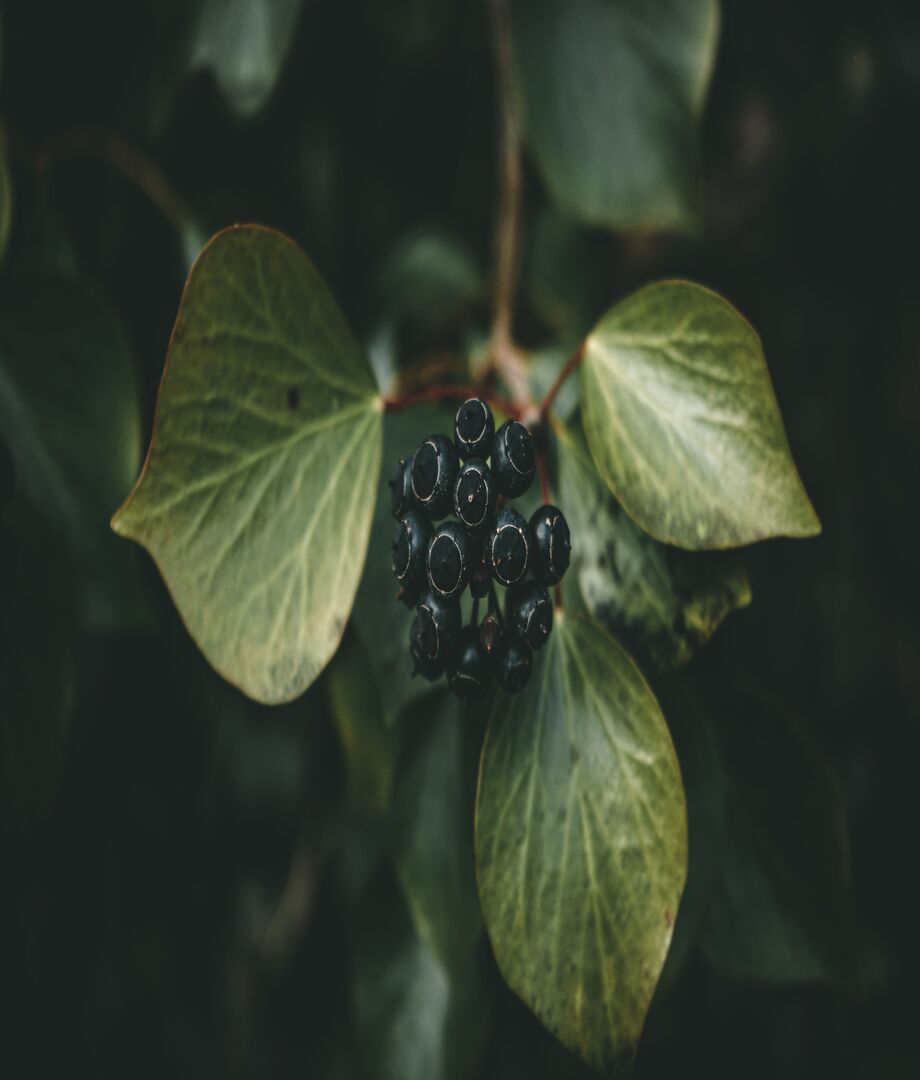
Label: blackberry